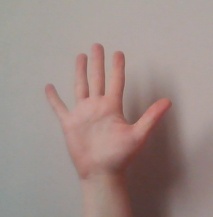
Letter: sheen